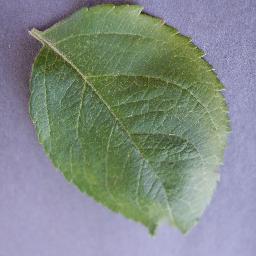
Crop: apple
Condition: healthy